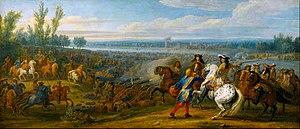
L’histoire militaire de la France couvre deux millénaires d'histoire à travers la France, l'Europe et les anciennes colonies françaises.